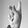
ASL letter: K